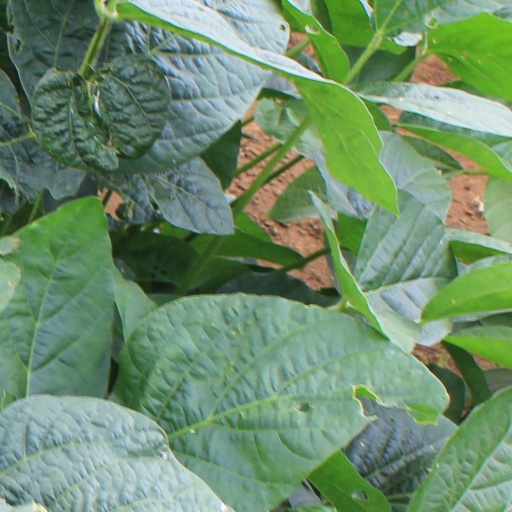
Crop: soybean